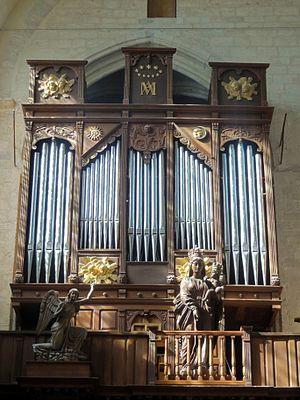
Grand-orgue.
La Collégiale Notre-Dame-du-Fort est une église paroissiale catholique, dédiée à Notre-Dame, située dans la commune française d'Étampes et le département de l'Essonne. C'est une ancienne collégiale, associée au château royal situé à proximité. Elle a été fondée vers 1022 par le roi Robert le Pieux. Seule la petite crypte sous le chœur subsiste de cette collégiale primitive, achevée vers le milieu du XIᵉ siècle. Sans doute en raison de ses petites dimensions, elle est remplacée par une nouvelle église construite pendant cinq campagnes très rapprochées entre 1130 et 1160, plus une pour le portail royal au sud qui est l'un des éléments les plus remarquables de l'église. Dans son ensemble, l'architecture de l'église, empreinte d'influences parisiennes et champenoises, montre toutes les étapes de la genèse de l'architecture gothique, mais c'est toutefois le style roman tardif qui domine. Le clocher est le produit de trois autres campagnes de construction jusqu'en 1180 environ, et compte parmi les plus élégants d'Île-de-France.